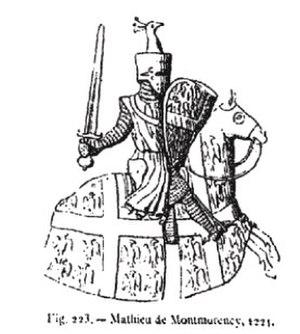
Mathieu II de Montmorency
Mathieu II de Montmorency, dit le Grand Connétable, est seigneur de Montmorency, d'Écouen, de Conflans-Sainte-Honorine, d'Acquigny et d'Attichy.